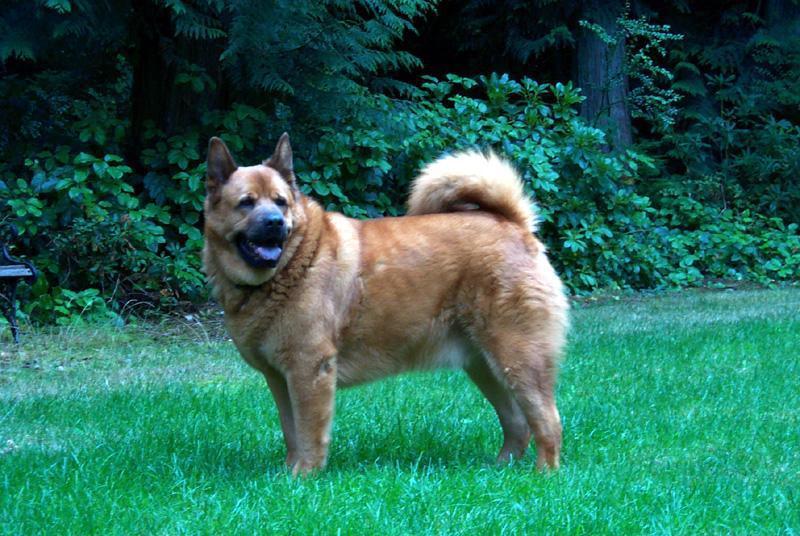
chow